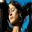
Label: woman